Boko Haram

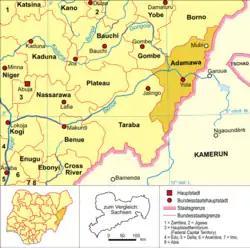
Location of the town of Mubi within Adamawa State

On 29 October, Mubi, a town of 200,000 in Adamawa, fell to the militants, further undermining confidence in the peace talks. Thousands fled south to Adamawa's capital city, Yola. Amid media speculation that the ceasefire announcement had been part of President Jonathan's re-election campaign, a video statement released by Boko Haram through the normal communication channels via AFP on 31 October stated that no negotiations had in fact taken place. Mubi was said to have been recaptured by the army on 13 November. On the same day, Boko Haram seized Chibok, but two days later the army recaptured the largely deserted town. As of 16 November it was estimated that more than twenty towns and villages had been taken control of by the militants. There were 27 Boko Haram attacks during the November, killing at least 786.